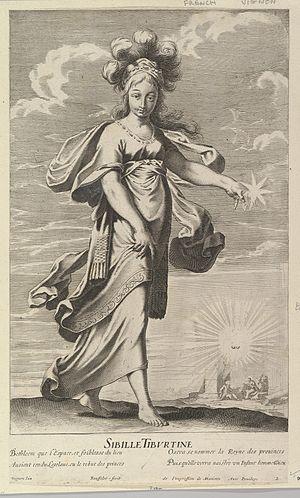
Sibille Tiburtine ou Sibylle Tiburtine, de la série des Douze Sybilles, dont la figure est gravée par Gilles Rousselet et l'arrière plan par Abraham Bosse.
Abraham Bosse, né à Tours entre 1602 et 1604 et mort à Paris le 14 ou le 16 février 1676, membre de l'Académie royale de peinture et de sculpture, fut l'un des meilleurs graveurs français du XVIIᵉ siècle. Théoricien de la gravure, prosélyte des méthodes projectives de Girard Desargues, son œuvre est un emblème de l'art baroque français.
Gilles Rousselet est un graveur français né à Paris en 1610 et mort à Paris en juillet 1686